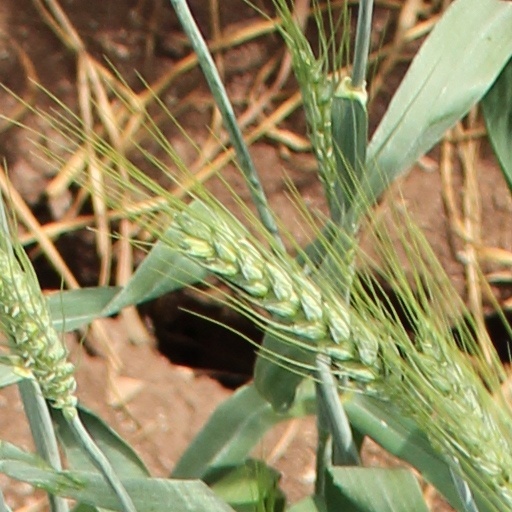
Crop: wheat